Tristano Pangaro

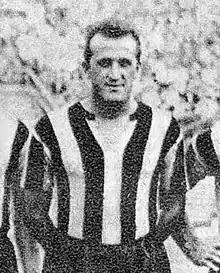
Pangaro with Inter Milan in the 1948–49 season

Tristano Pangaro (June 27, 1922 in Monfalcone – 2004) was an Italian professional footballer who played as a right-back.